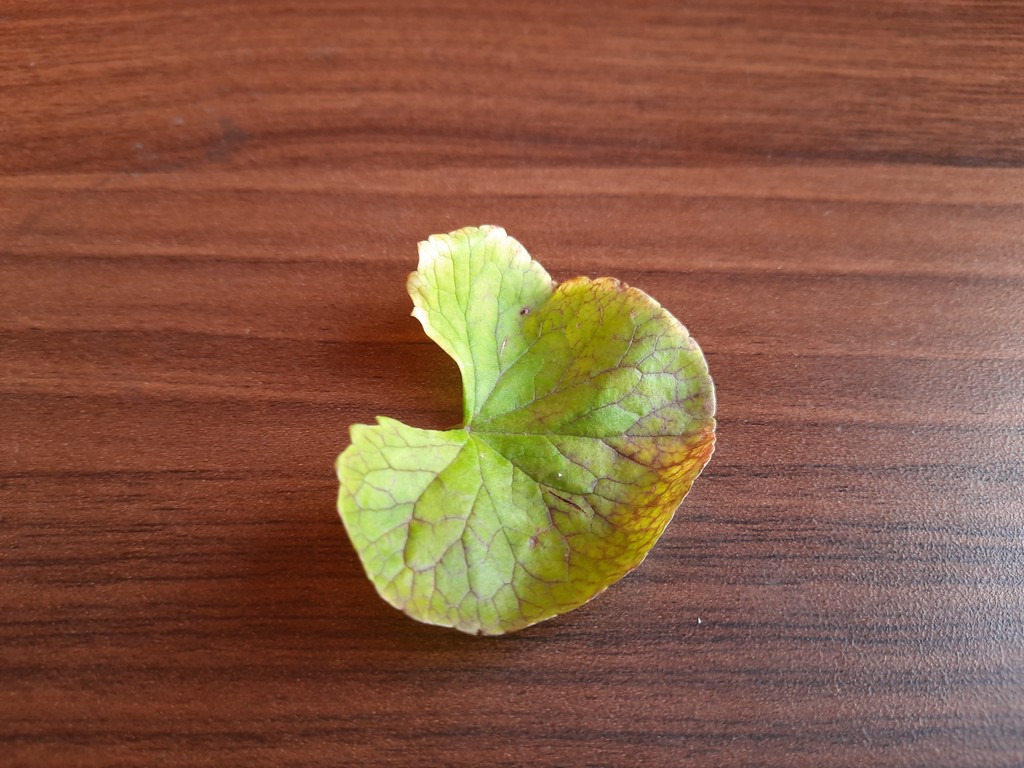
Label: Unhealthy